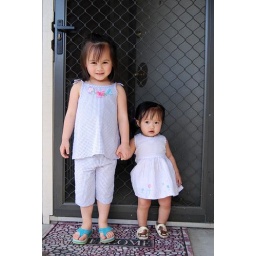
L + L standing in front of front door